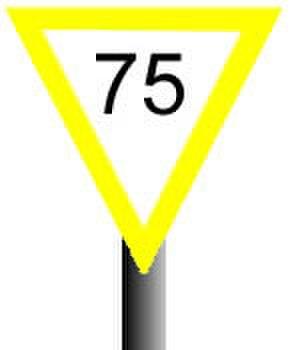
La signalisation ferroviaire britannique désigne l’ensemble des signaux conventionnels implantés sur le réseau ferré britannique et destinés à assurer la sécurité des usagers du rail. Elle utilise des signaux lumineux à quatre aspects maximum. C'est une évolution simple de la signalisation mécanique originale, qui existe encore sur de nombreuses lignes secondaires. L'utilisation de la signalisation latérale est normalement restreinte aux lignes sur lesquelles la vitesse maximale ne dépasse pas les 125 miles à l'heure.